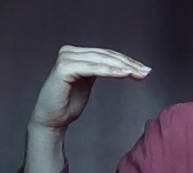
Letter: haa